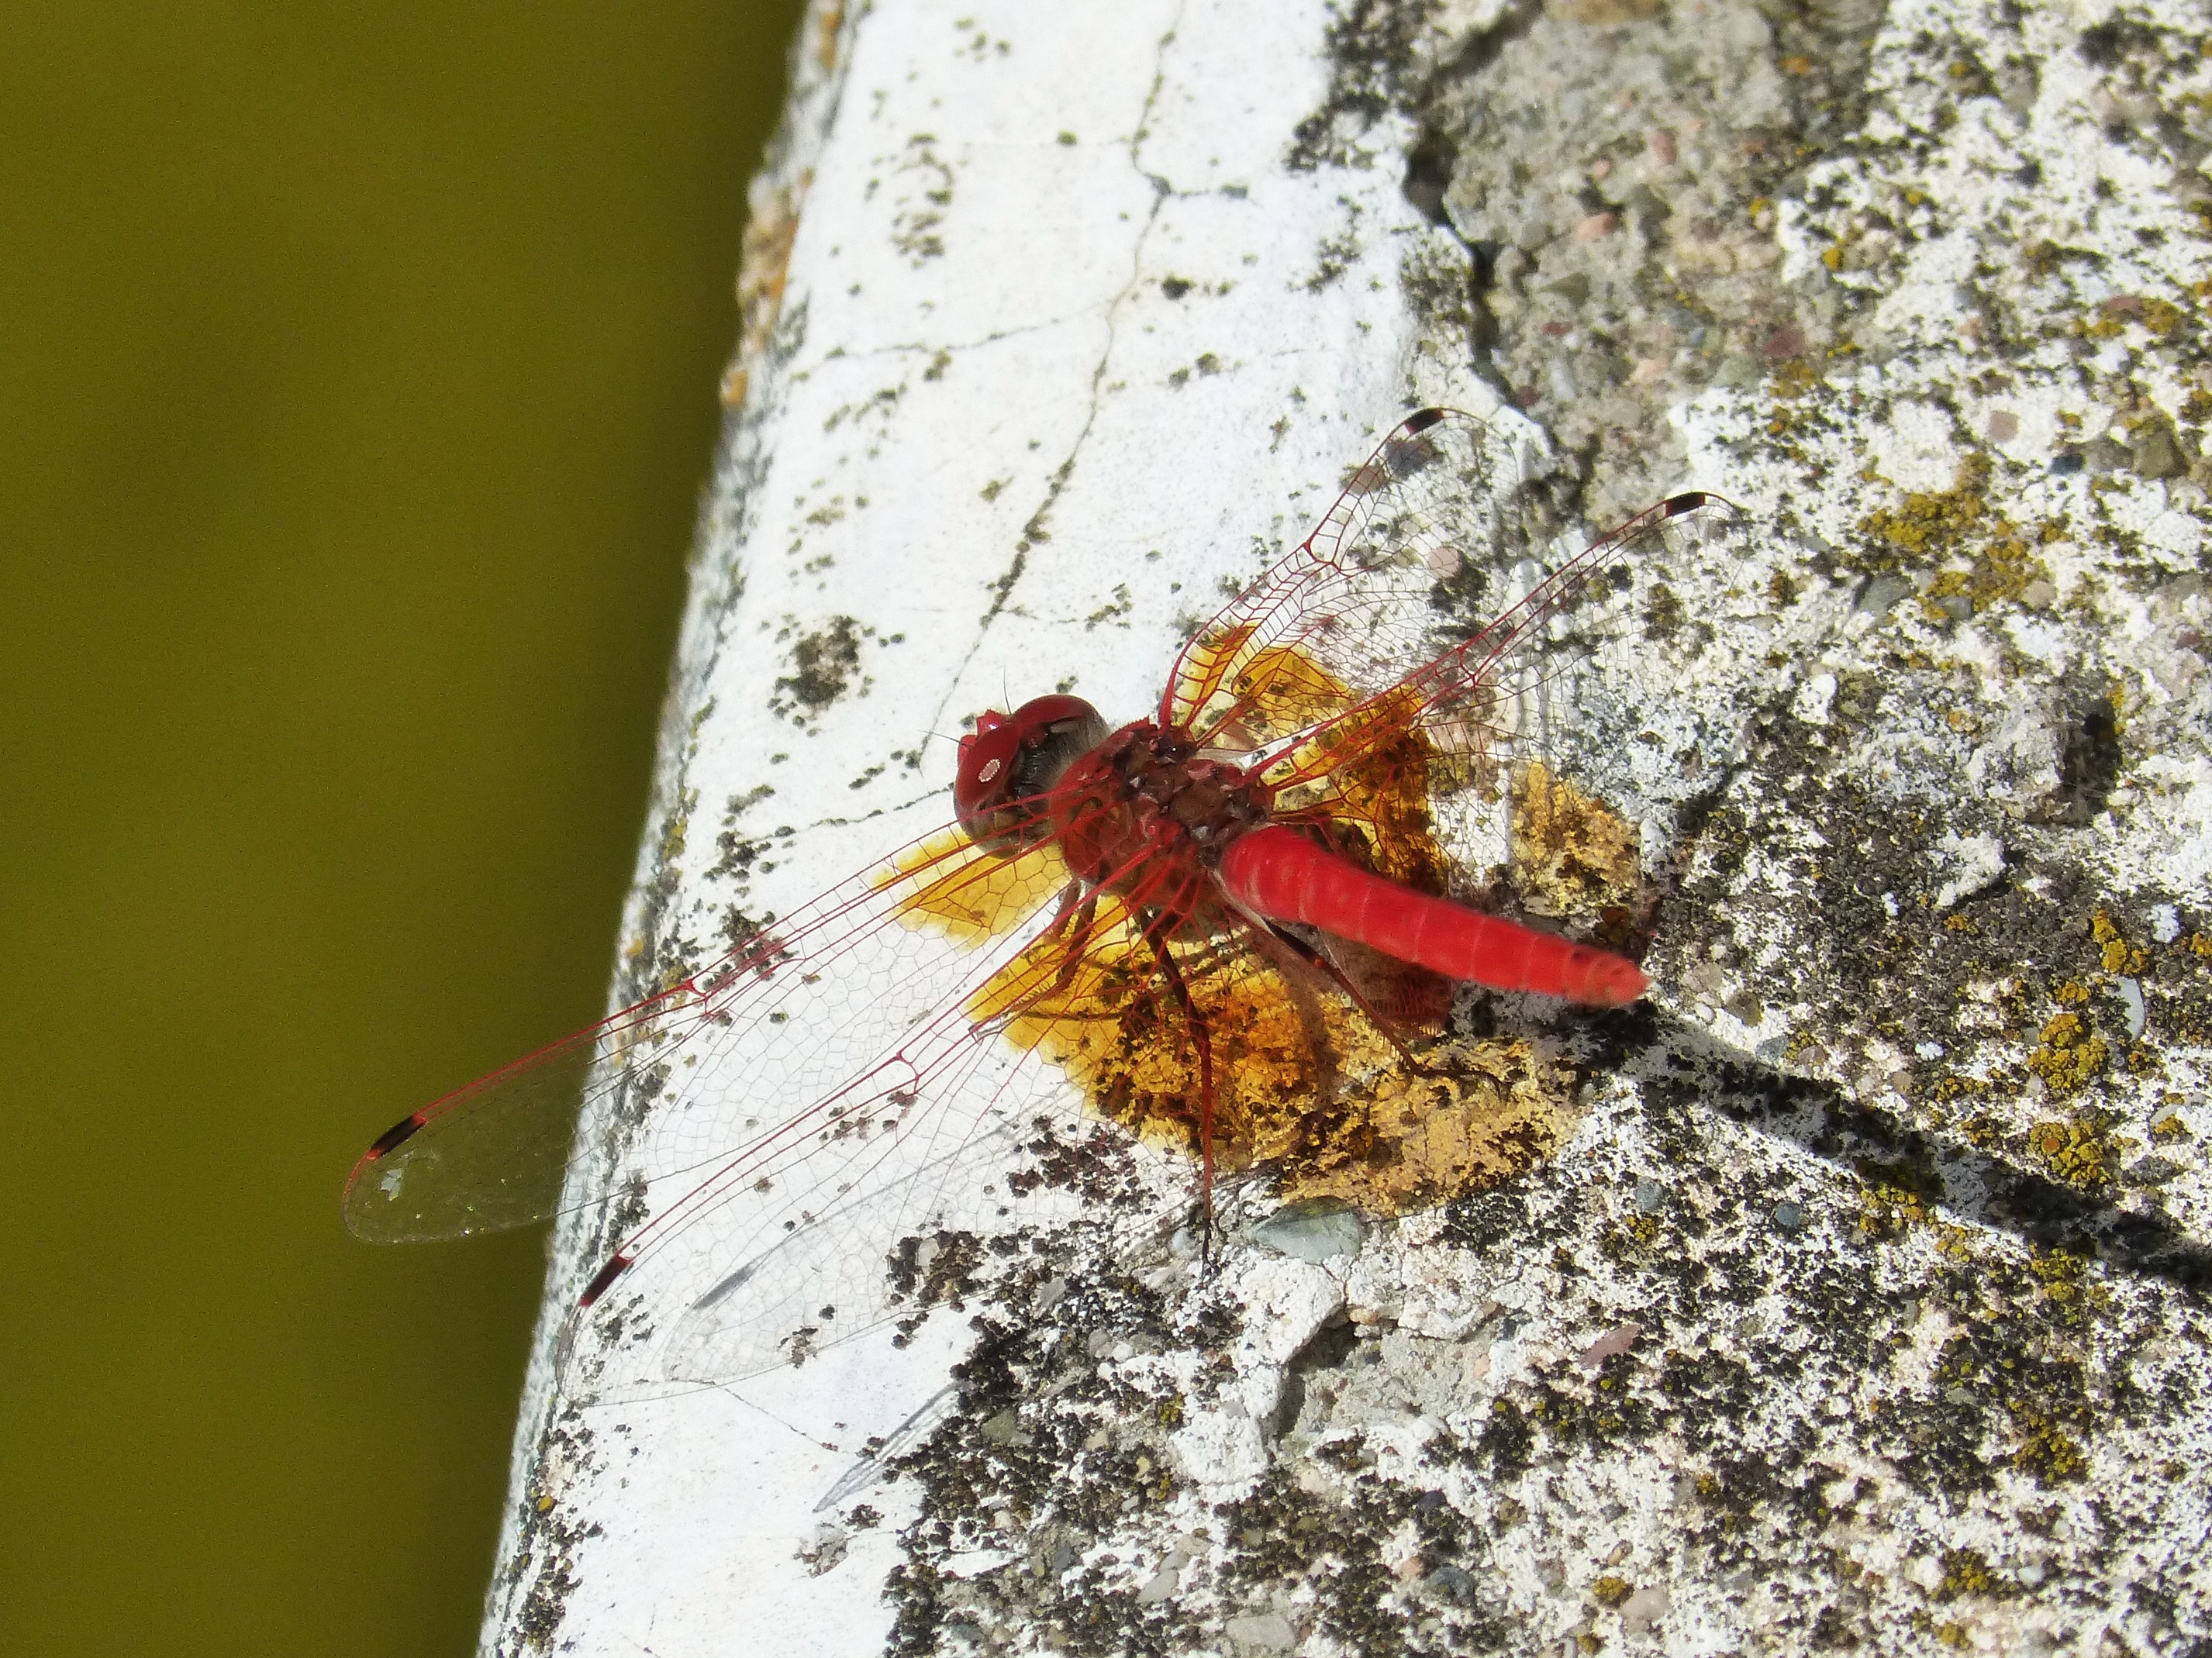
nature, photography, leaf, flower, pond, wildlife, insect, fauna, invertebrate, close up, dragonfly, raft, macro photography, arthropod, red dragonfly, annulata trithemis, membrane winged insect, moths and butterflies